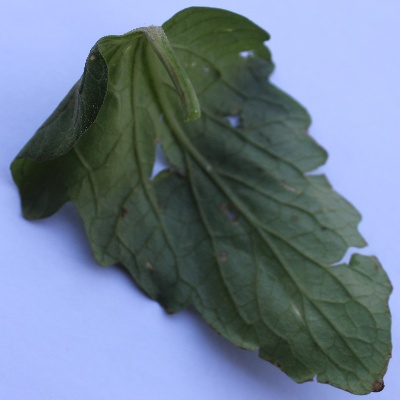
Crop: Tomato
Condition: leaf curl